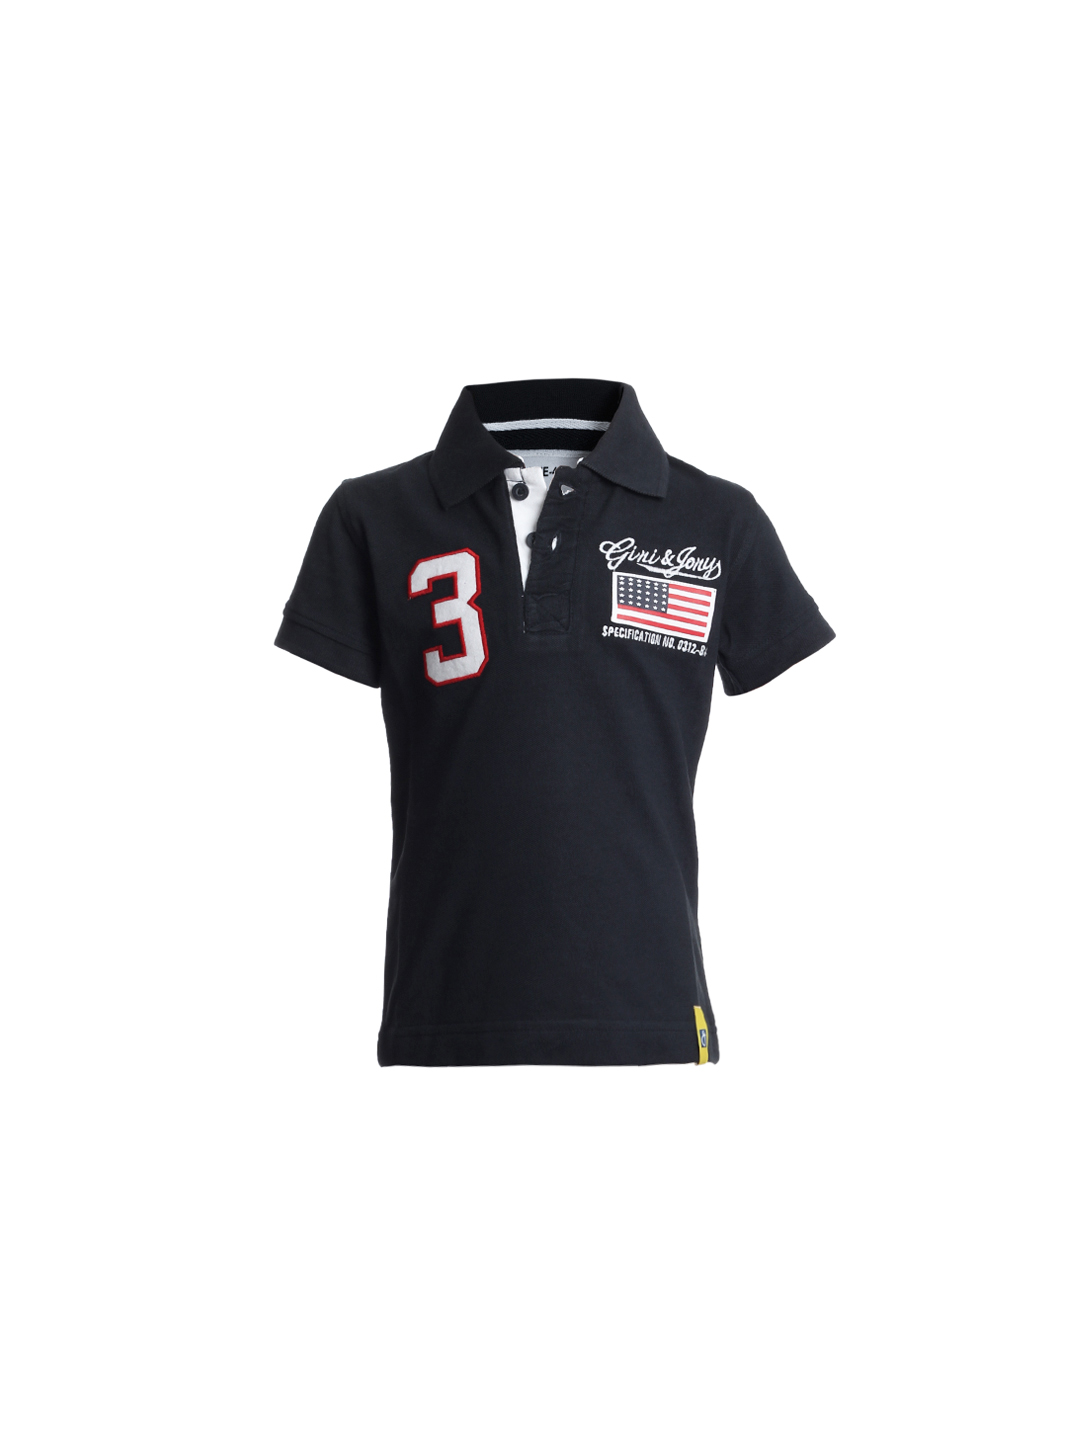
Gini and Jony Boys Navy Blue T-shirt
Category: Apparel / Topwear / Tshirts
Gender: Boys
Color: Navy Blue
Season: Summer 2012
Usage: Casual